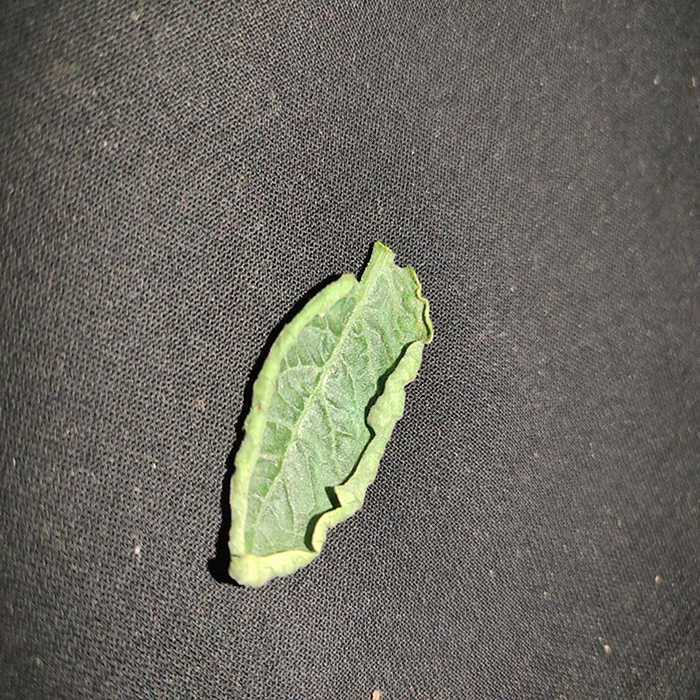
Plant: Tomato
Label: Tomato leaf curl virus